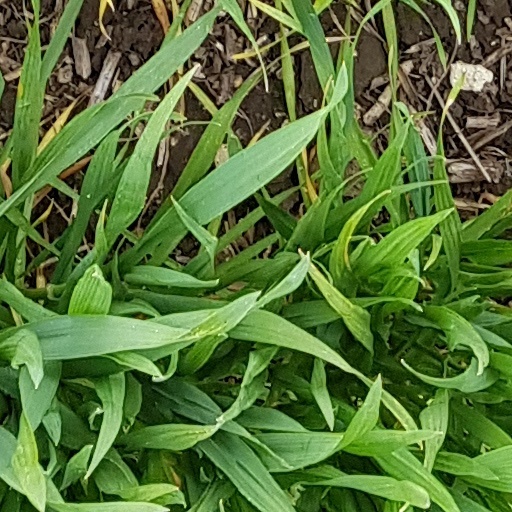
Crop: wheat